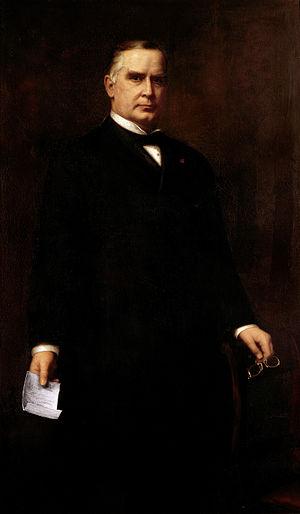
William McKinley, né le 29 janvier 1843 à Niles et assassiné le 14 septembre 1901 à Buffalo, est un homme d'État américain. Il est le 25ᵉ président des États-Unis, en fonction de 1897 à sa mort.